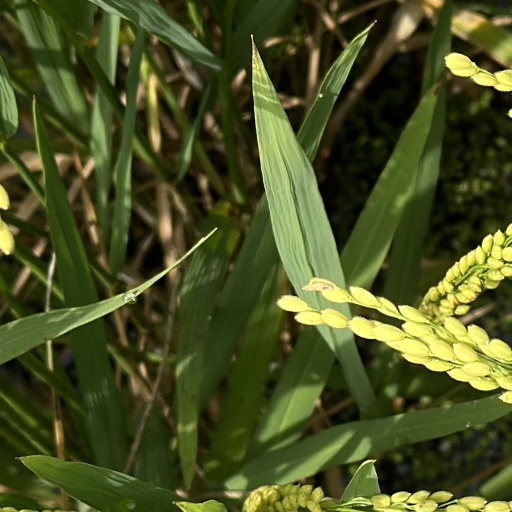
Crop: rice